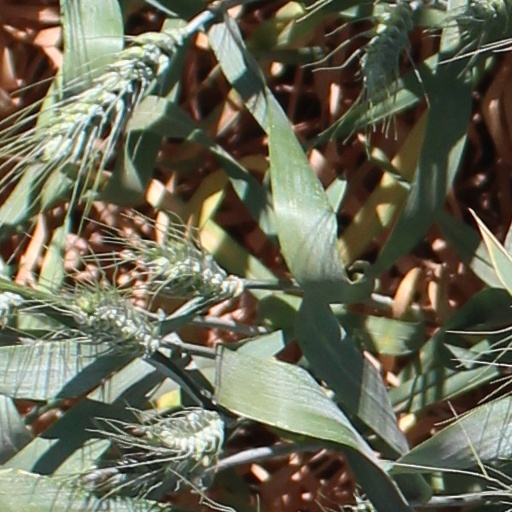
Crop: wheat